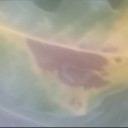
Label: Leaf_rust